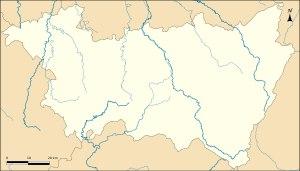
Liste des fleuves, rivières et autres cours d'eau qui parcourent en partie ou en totalité le département des Vosges. La liste présente les cours d'eau, généralement de plus de 10 km de longueur sauf exceptions, par ordre alphabétique, par fleuves et bassin versant, par station hydrologique, puis par organisme gestionnaire ou organisme de bassin.